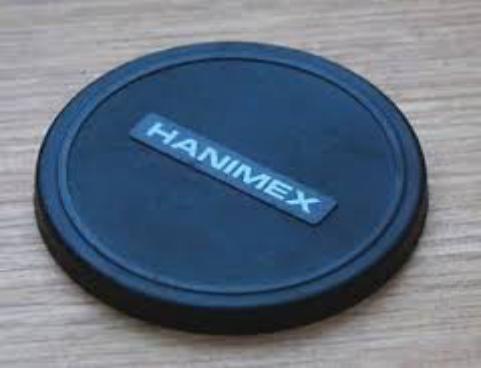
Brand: Hanimex
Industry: Electronic